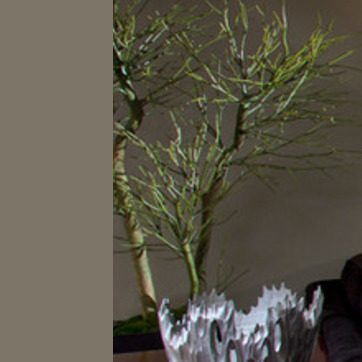
Material: foliage